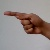
The image shows a hand gesture representing the letter 'G' in Indian Sign Language.